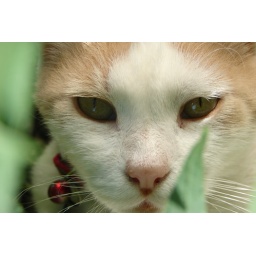
Our cat Tommy just enjoying a spring day in the flower bed.